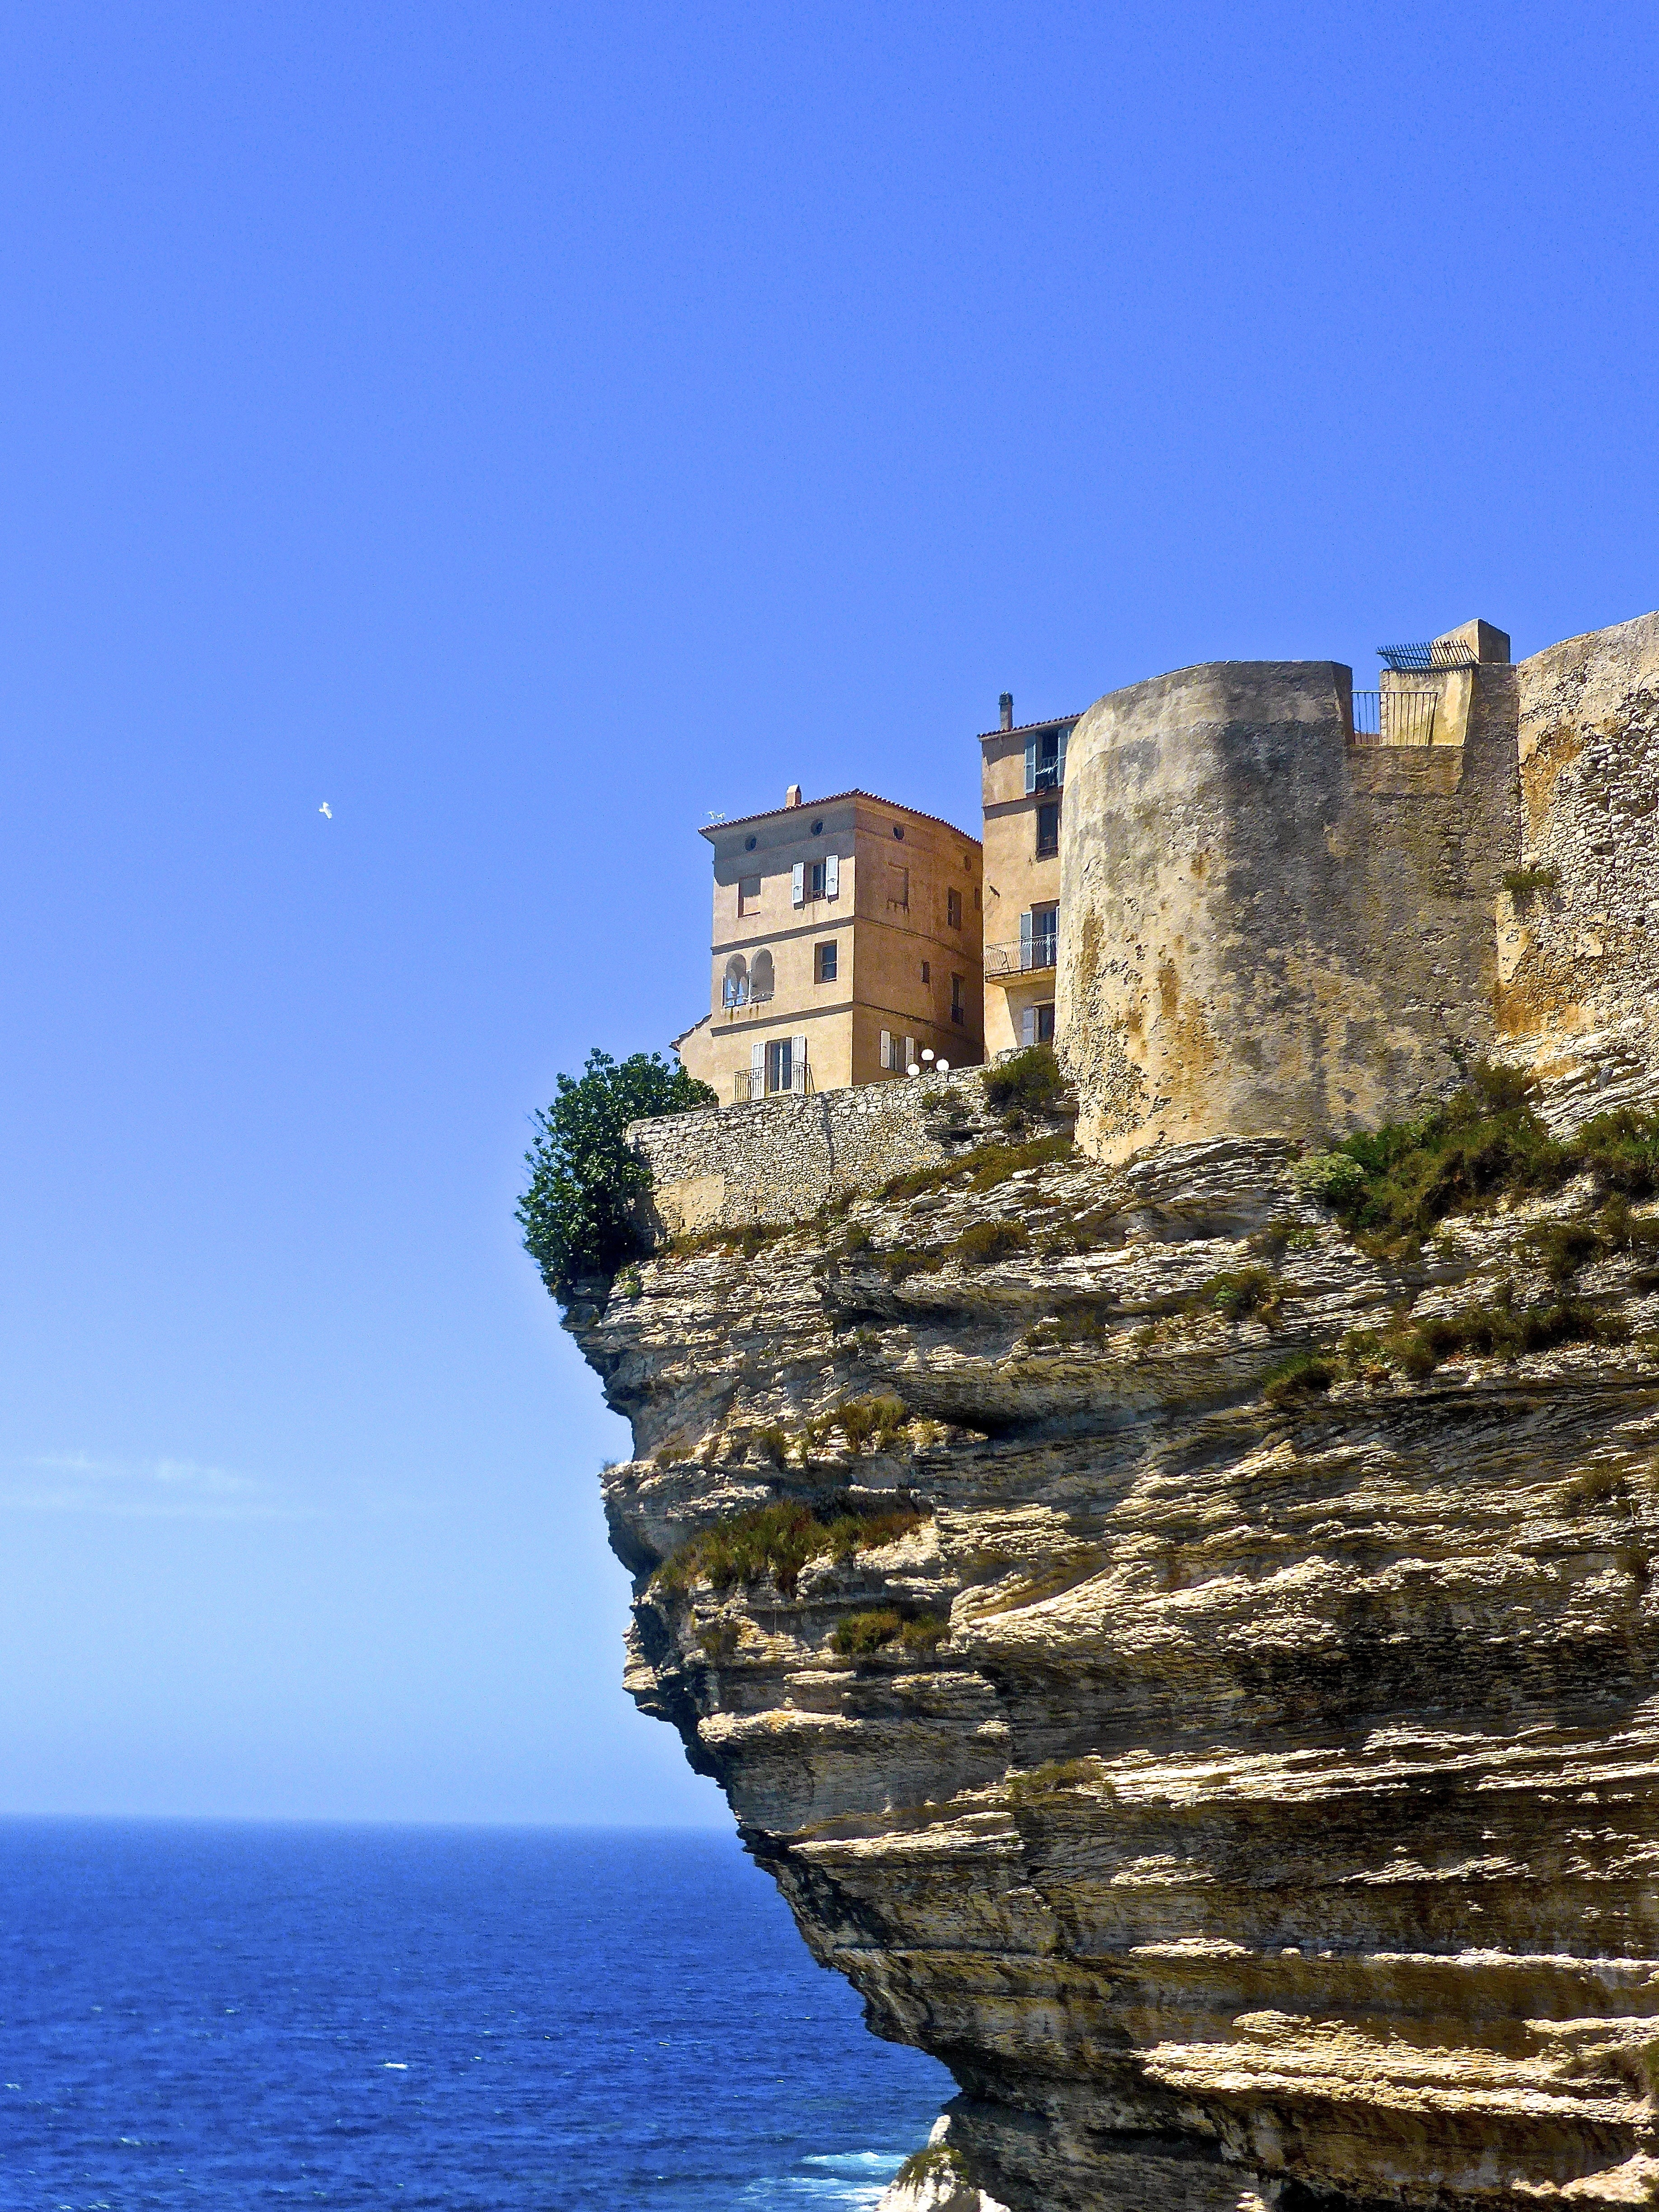
sea, coast, rock, building, coastal, cliff, tower, seascape, castle, fortification, terrain, ruins, corsica, cape, citadel, bonifacio